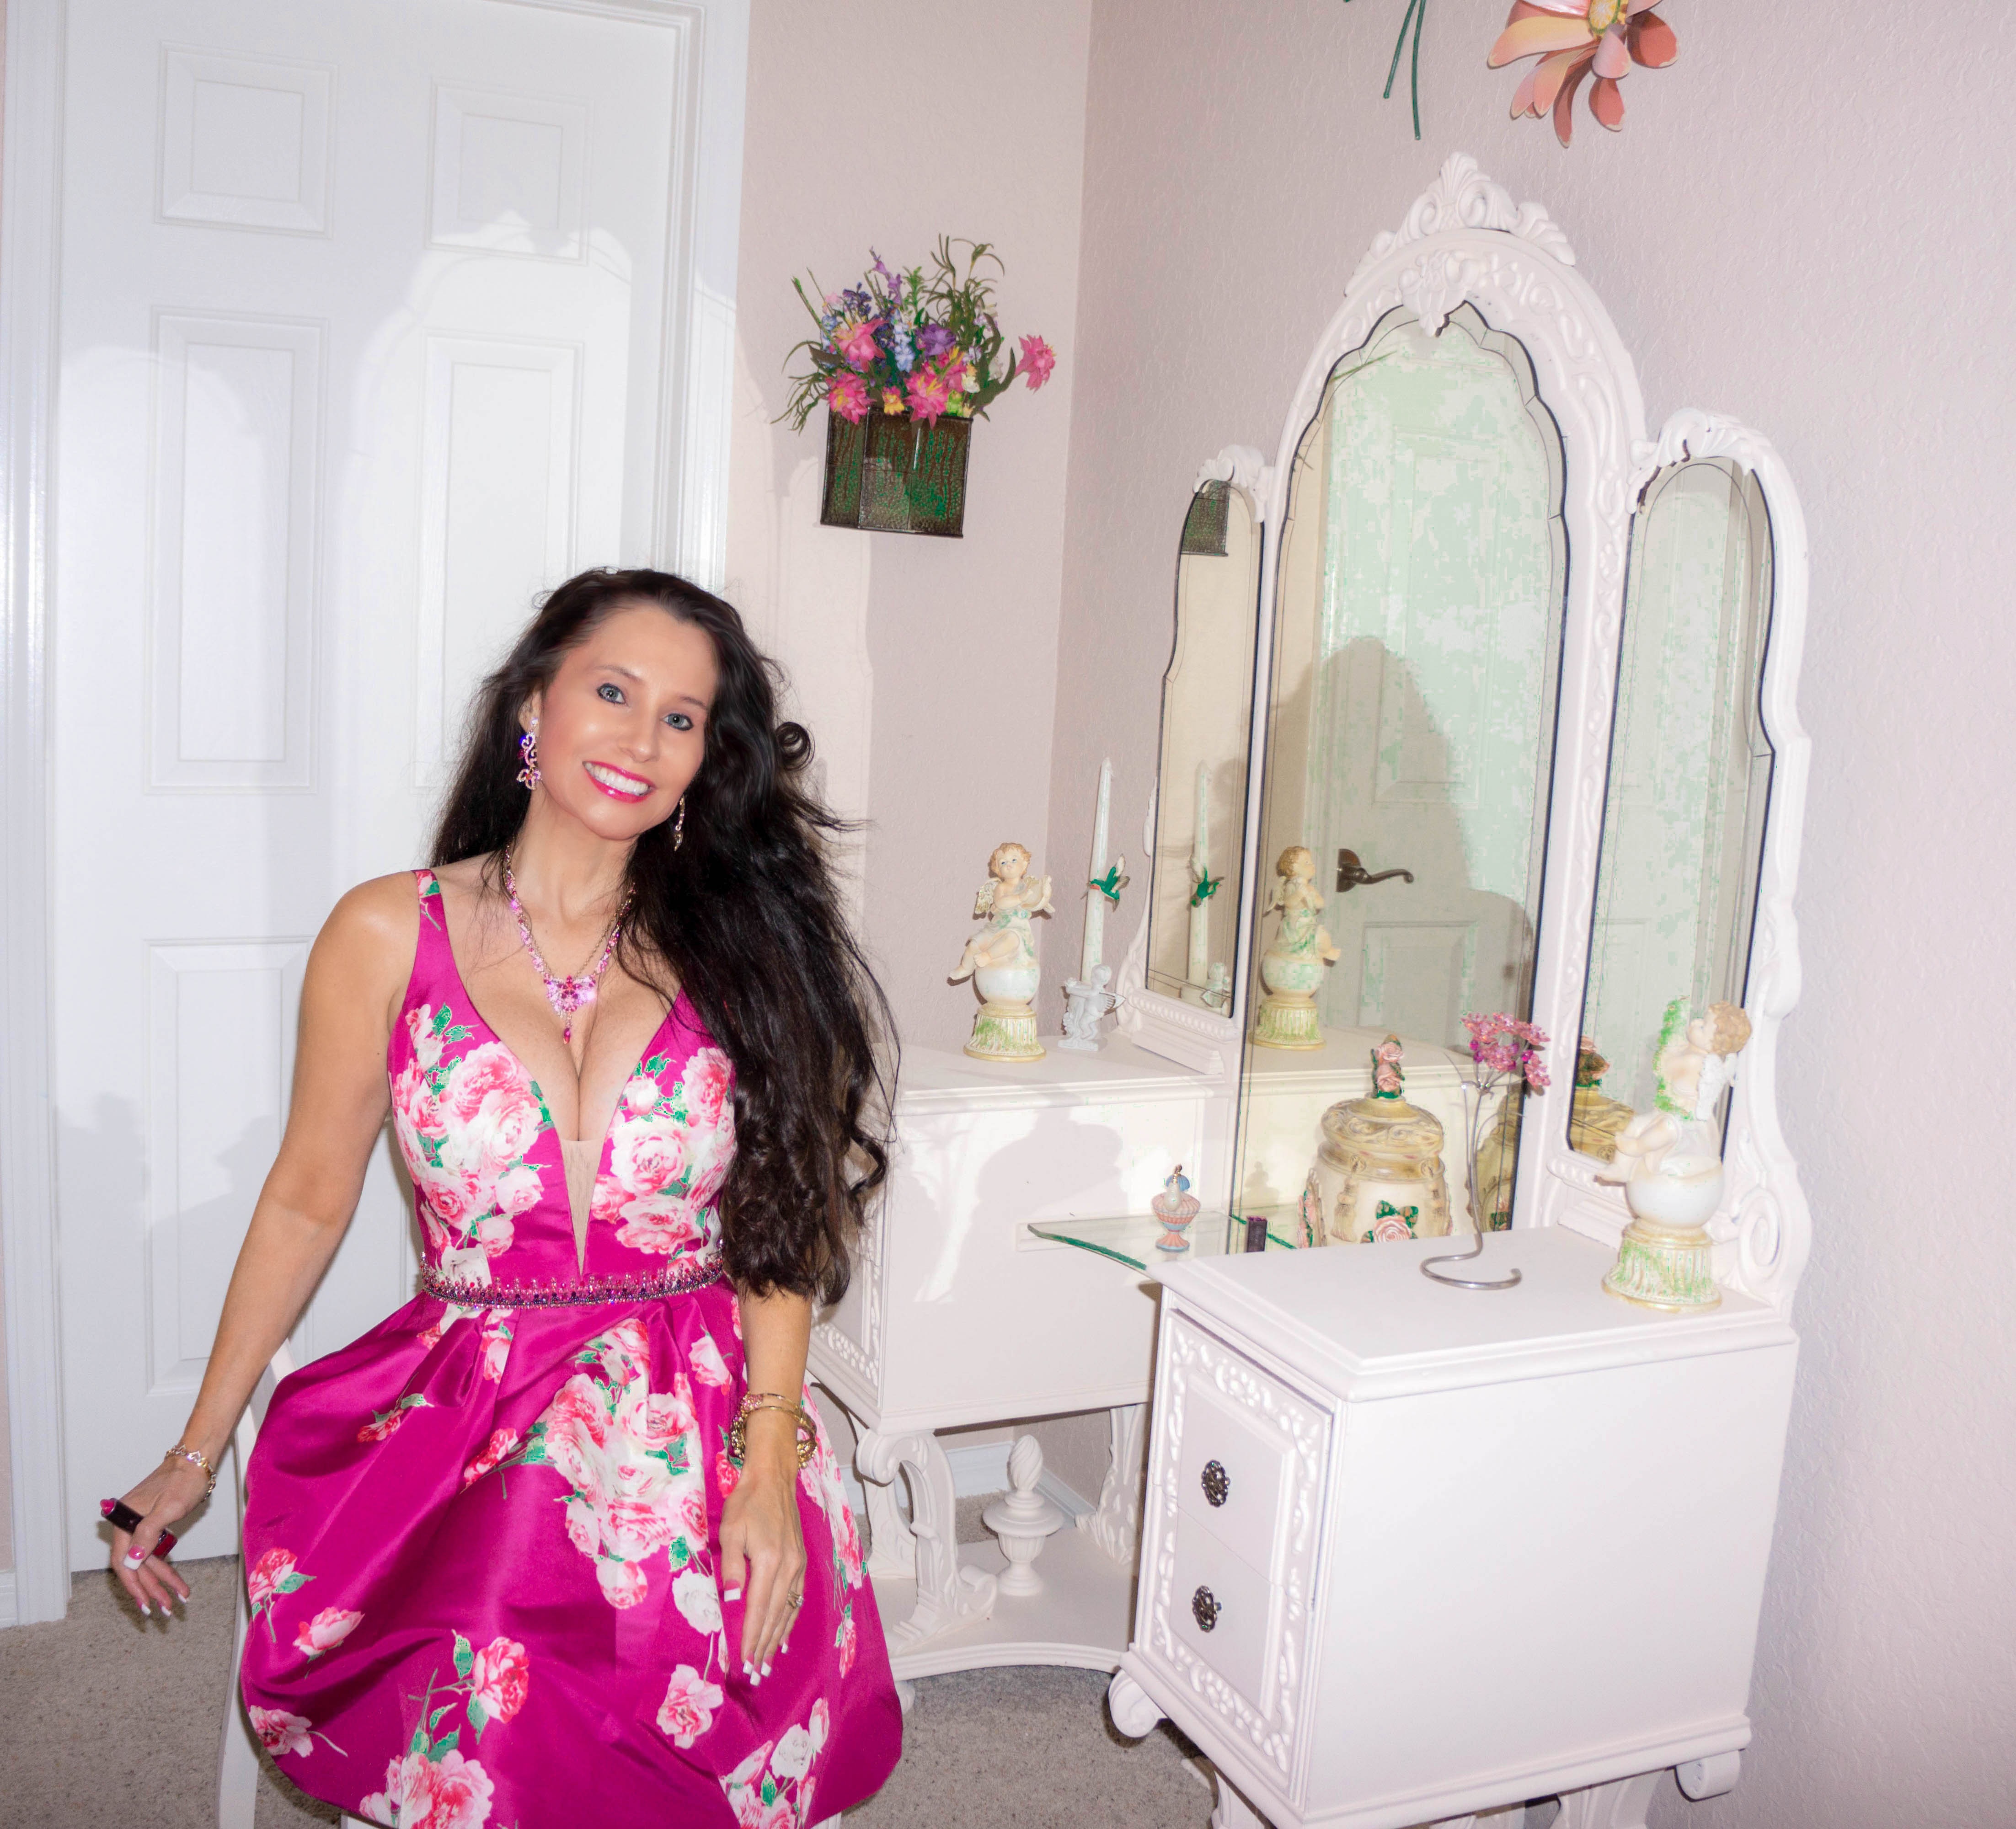
person, people, woman, hair, white, female, portrait, fashion, lady, pink, makeup, make up, caucasian, face, dress, selfie, party, lips, sexy, self portrait, hourglass, baby shower, sherri hill design